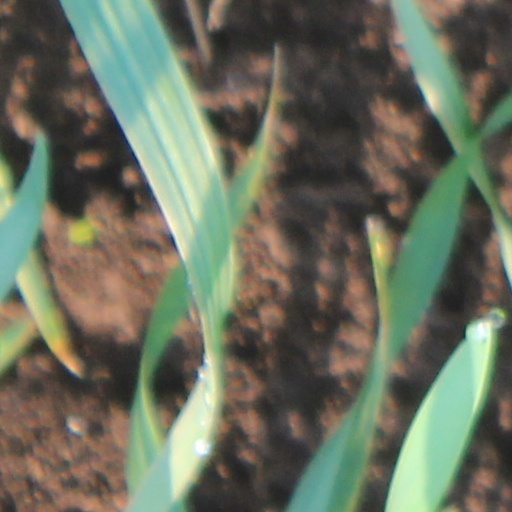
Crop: wheat